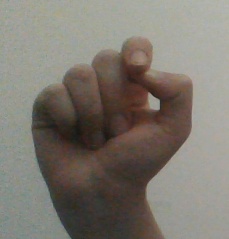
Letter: fa